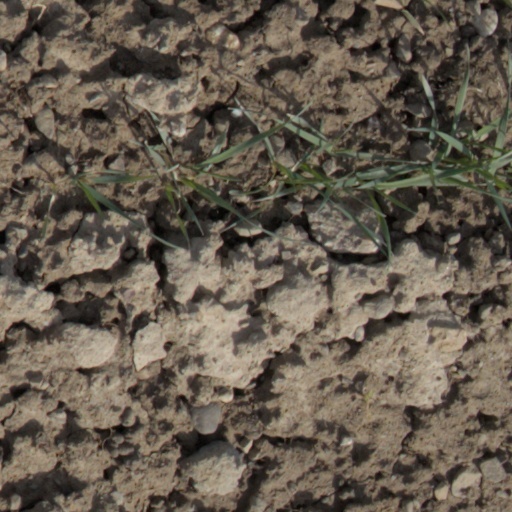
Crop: wheat